Rogers Park Young Women's Action Team

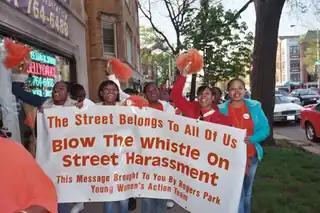
Rogers Park Young Women's Action Team (YWAT) combatting Street Sexual Harassment

Because of the problem of street harassment in Rogers Park, Chicago, a group of high school students decided to come together to end street harassment. According to the YWAT, they directly educated over 5,000 youth and adults about street harassment, healthy relationships, and in general about violence against girls and young women across the United States. They gathered data primarily through surveys. They primarily gathered information about domestic violence asking questions such as "do you personally know a woman who has experienced male violence?"